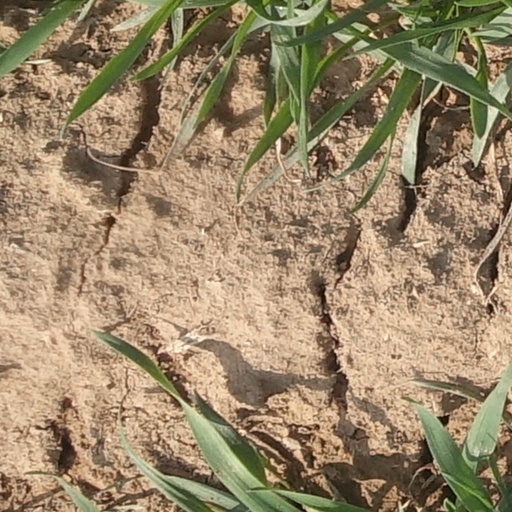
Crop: wheat